Sri Lanka Rugby Championship

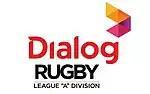

In 2012 the competition was renamed the Dialog League after Dialog Axiata, a national telecommunications company, entered into a five-year sponsorship deal with the SLRFU. In the same year the competition was expanded to nine teams with the inclusion of a team from Nawalapitiya, the Up Country Lions. The competition began in June and at the end of the first round, the top four teams were Havelock SC, Navy SC, Kandy SC and newcomers Up-Country Lions SC, who then competed for the league title. The rest of the teams competed in the plate tournament. Havelock Sports Club were the eventual 2012 champions, breaking Kandy's dominance of the league, by defeating them 50–9. It was Havelocks' first league title in thirty-one years. Army SC were successful in the Plate final defeating Police SC 21–19.